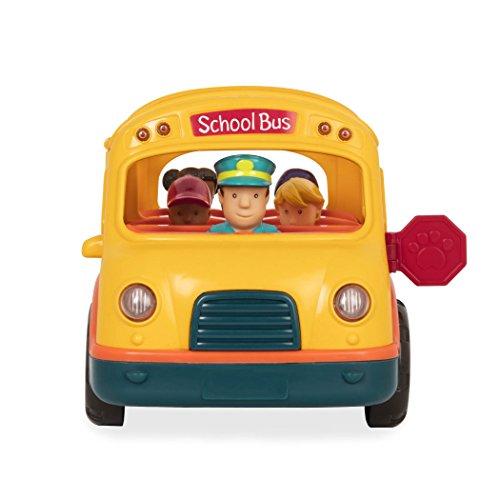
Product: Battat – Light & Sound School Bus – School Bus Toy Vehicle for Toddlers 18 Months + (6Pc)
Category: Toys & Games | Play Vehicles | Toy Vehicles
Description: Bright yellow school bus toy for kids Includes bus driver and 4 Miniature passenger figurines.
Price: $18.25
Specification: ProductDimensions:11x6x6.5inches|ItemWeight:3.52ounces|ShippingWeight:2.16pounds(Viewshippingratesandpolicies)|DomesticShipping:ItemcanbeshippedwithinU.S.|InternationalShipping:ThisitemcanbeshippedtoselectcountriesoutsideoftheU.S.LearnMore|ASIN:B01NCYYCJ1|Itemmodelnumber:BT2657Z|Manufacturerrecommendedage:18months-8years|Batteries:3AAAbatteriesrequired.(included)